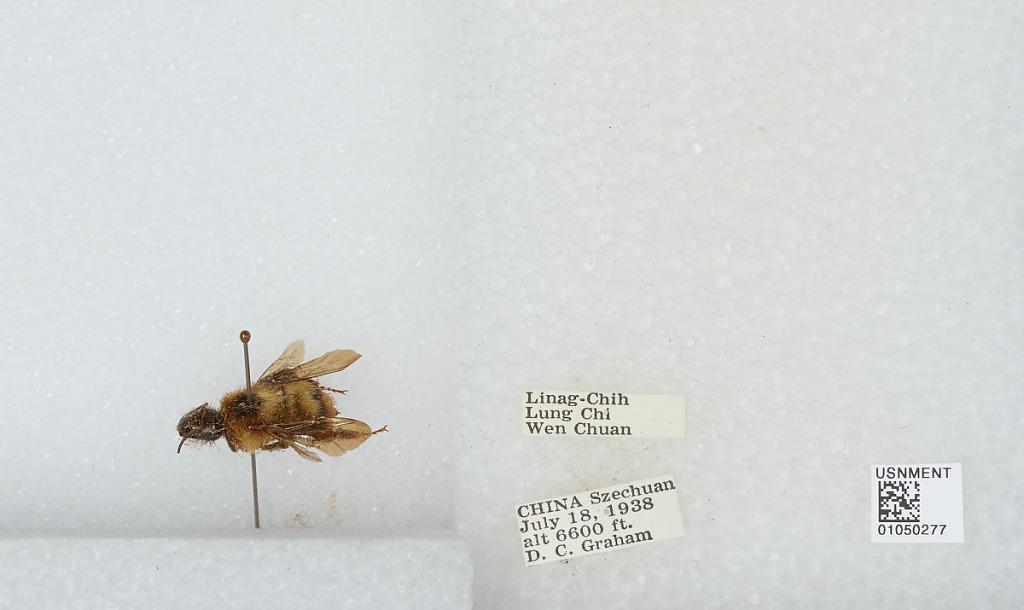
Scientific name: Bombus sp.
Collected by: D. Graham
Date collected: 1938-7-18
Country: China
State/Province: Sichuan
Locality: Linag-Chih Lung Chi Wen Chuan